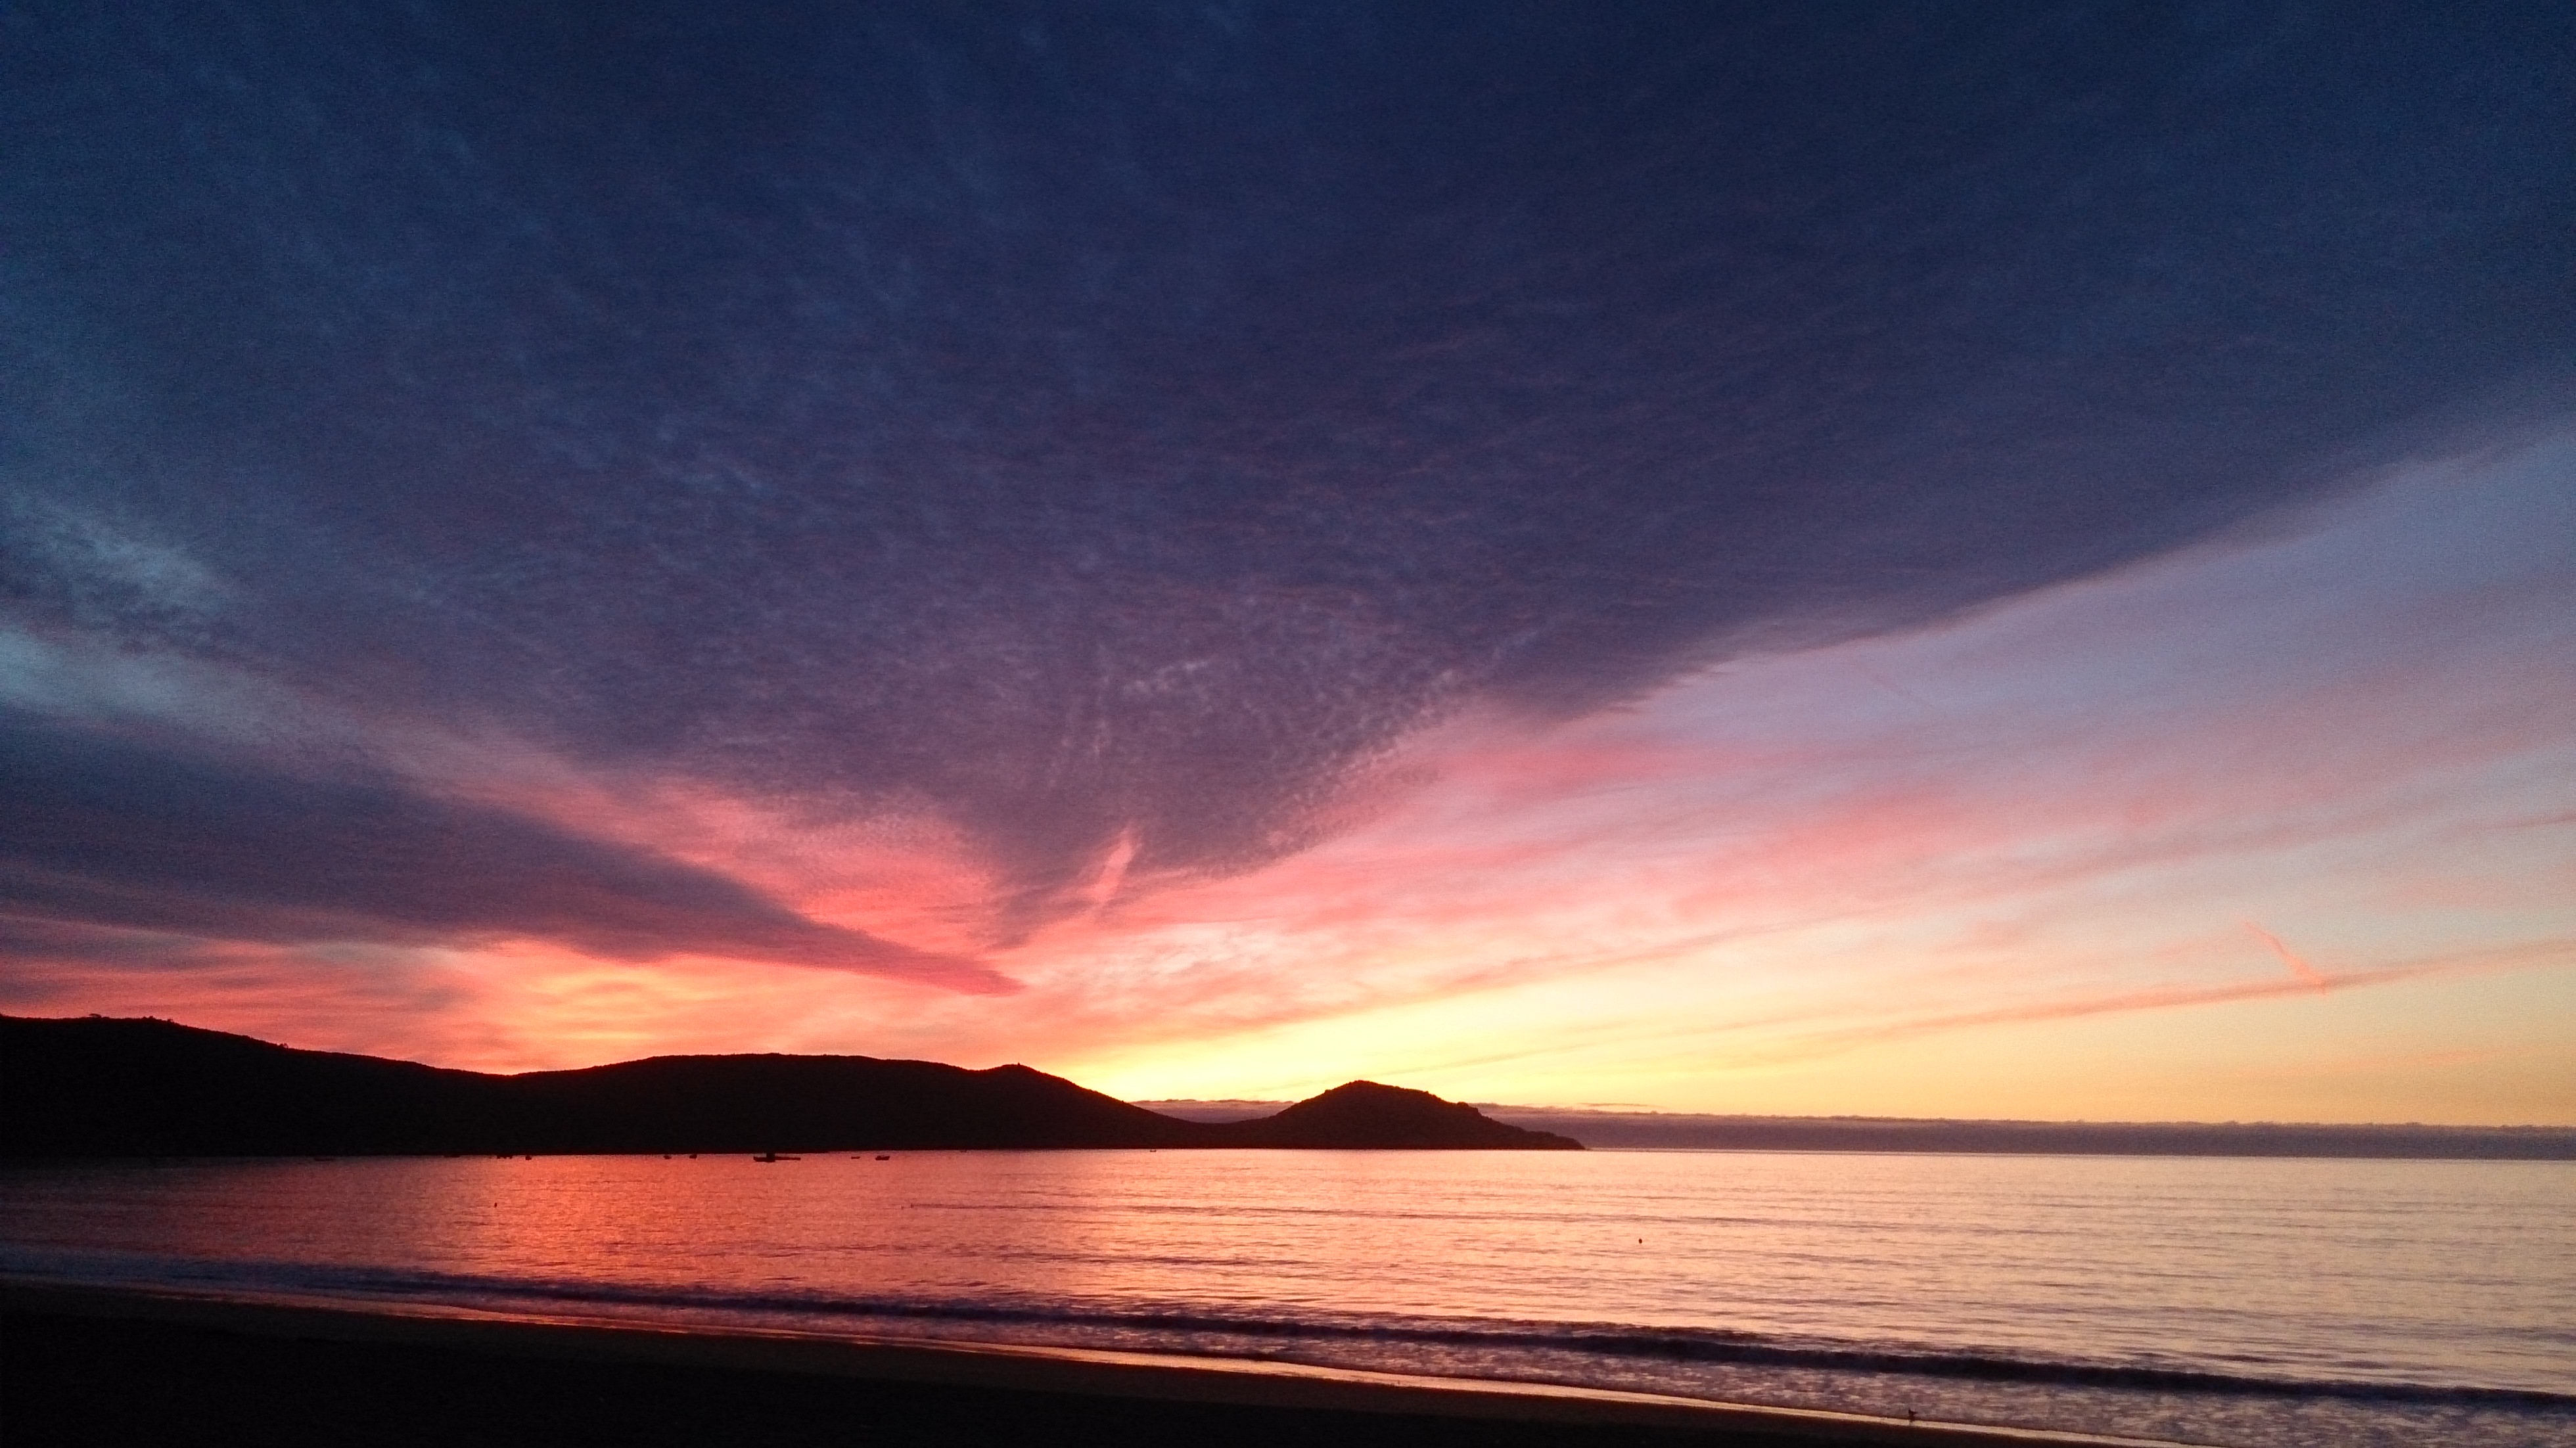
beach, landscape, sea, coast, ocean, horizon, cloud, sky, sun, sunrise, sunset, morning, wave, dawn, atmosphere, dusk, evening, orange, red, blue, pink, chile, colors, background, afterglow, dark clouds, coquimbo, red blue, wind wave, guanaqueros, region of elqui